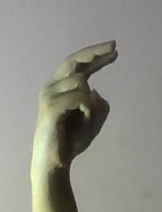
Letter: zay